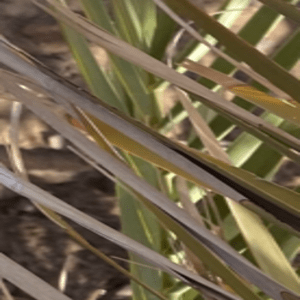
Label: Potassium Deficiency